Battle of Waterloo

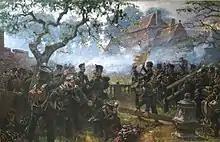
Nassau troops at Hougoumont farm

Wellington rose at around 02:00 or 03:00 on 18 June, and wrote letters until dawn. He had earlier written to Blücher confirming that he would give battle at Mont-Saint-Jean if Blücher could provide him with at least one corps; otherwise he would retreat towards Brussels. At a late-night council, Blücher's chief of staff, August Neidhardt von Gneisenau, had been distrustful of Wellington's strategy, but Blücher persuaded him that they should march to join Wellington's army. In the morning Wellington duly received a reply from Blücher, promising to support him with three corps.